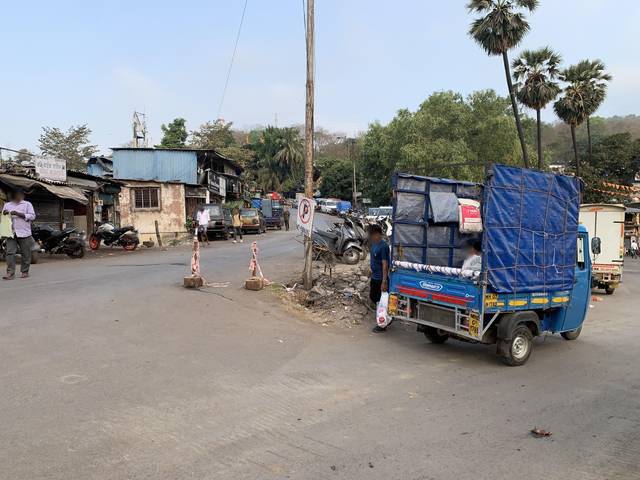
Region: India
Coordinates: 19.167, 72.932